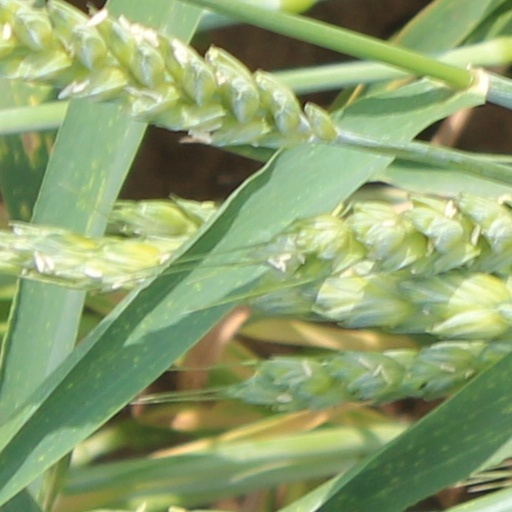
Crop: wheat